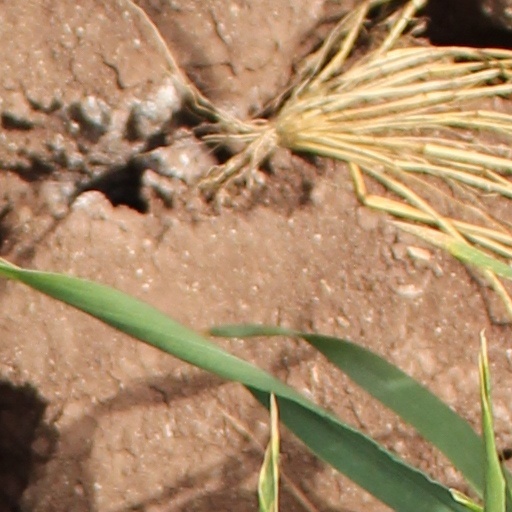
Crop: wheat